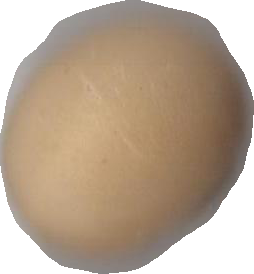
Variety: Grobogan